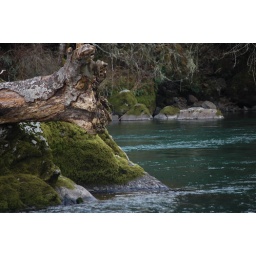
Tree on a rock in green water